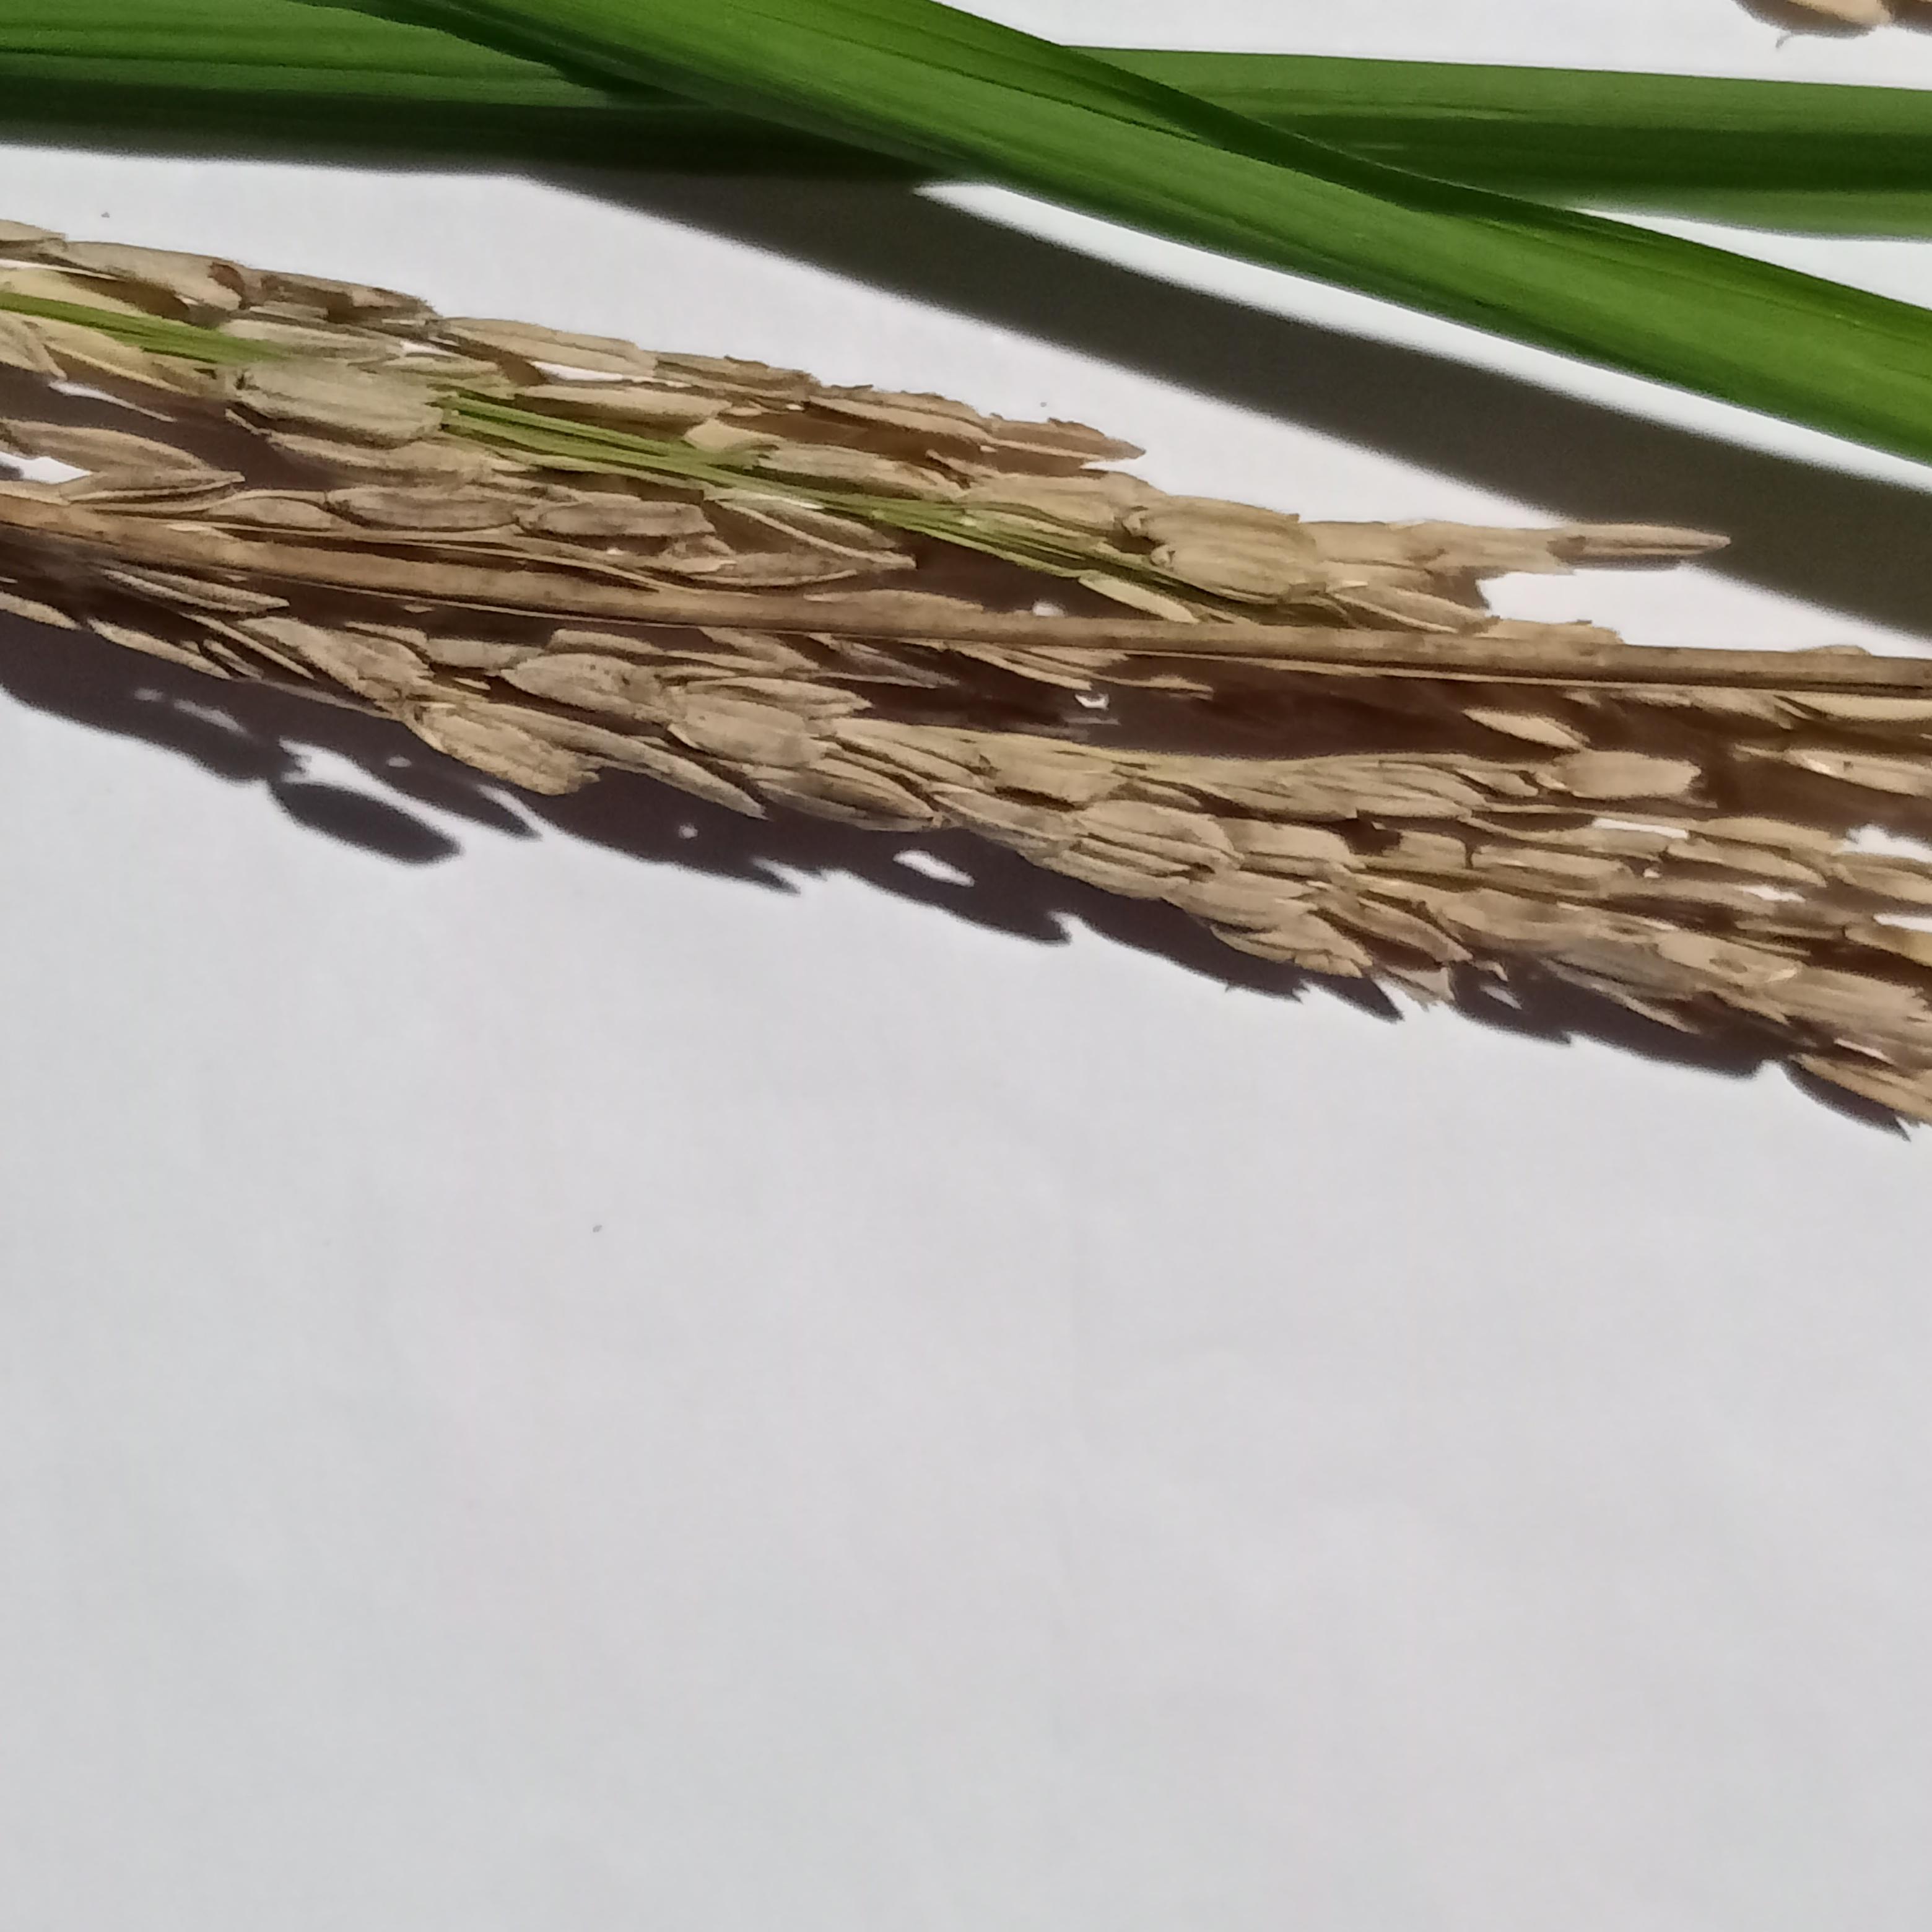
Label: Rice___Neck_Blast